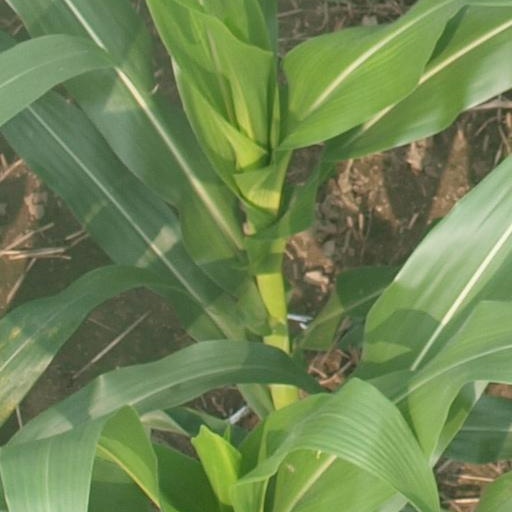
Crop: maize; corn